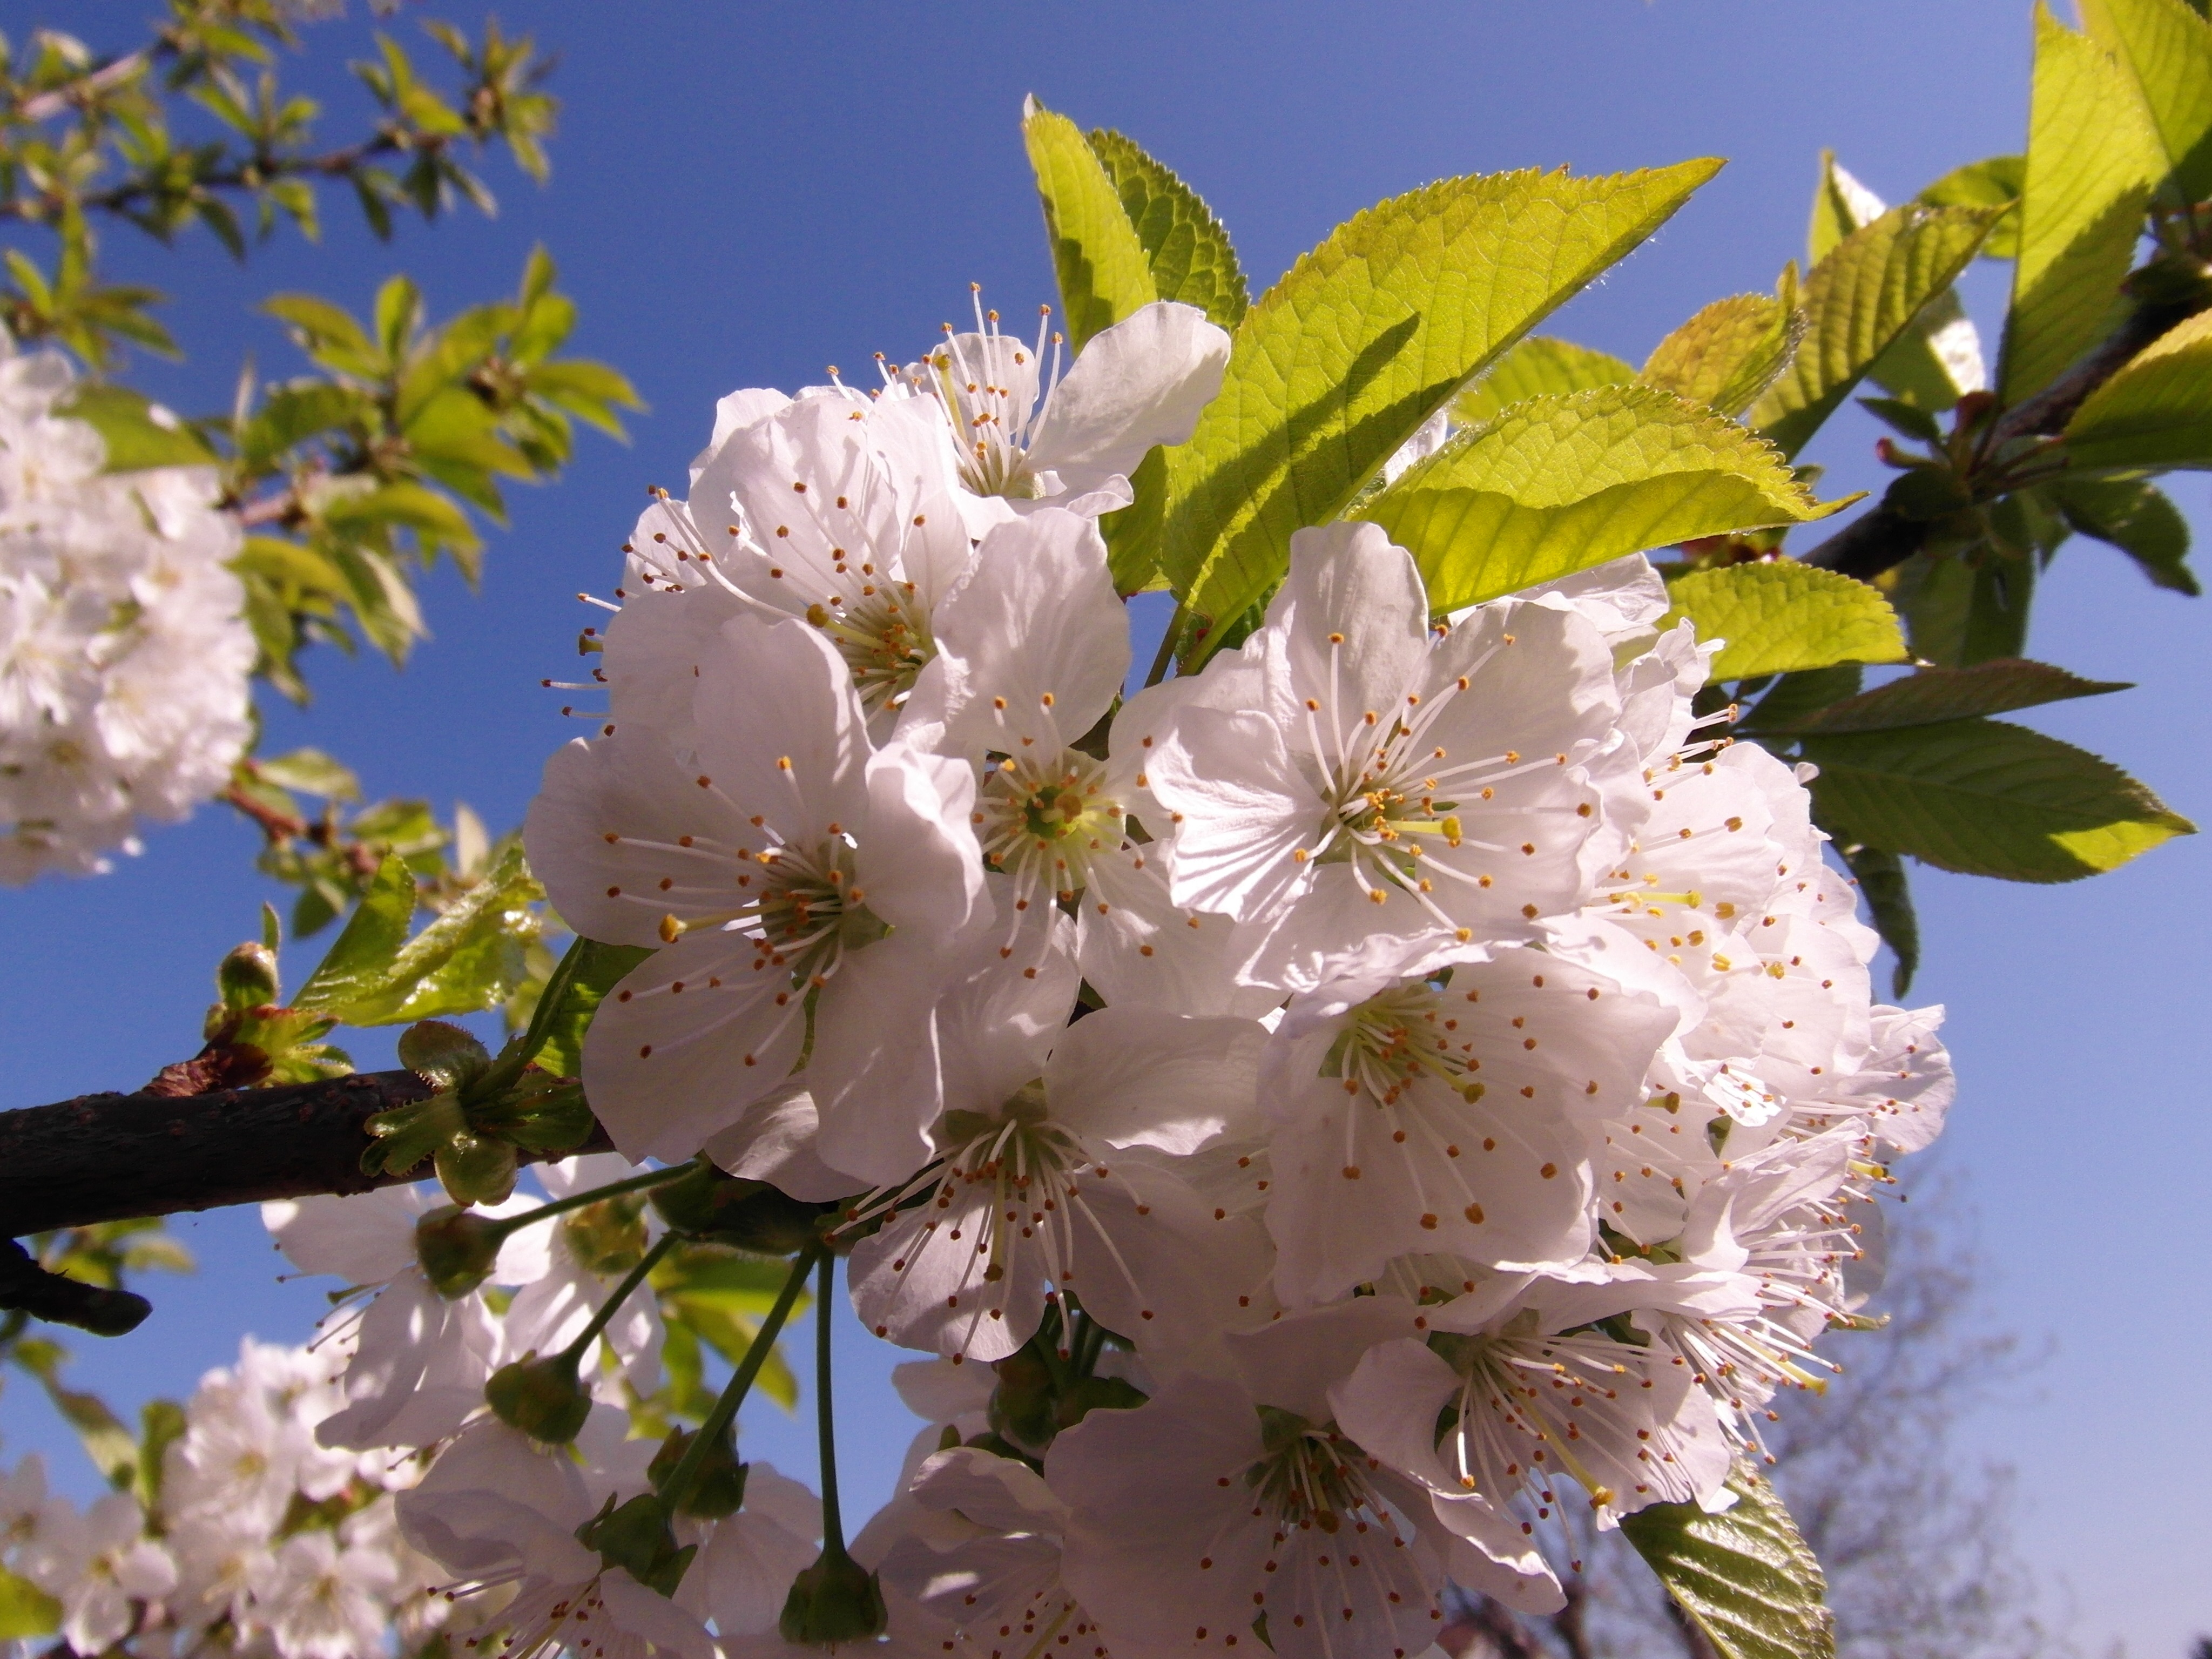
tree, branch, blossom, plant, sky, white, fruit, flower, food, spring, produce, blue, flora, cherry blossom, shrub, hell, flowering plant, bee pollen, cherry blossoms, land plant, risen